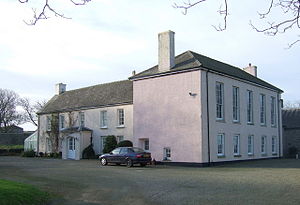
Tregwynt-skatten
Tregwynt Mansion hvor skatten blev fundet.
Tregwynt-skatten er et depotfund fra midten af 1600-tallet bestående af mønter, som blev fundet ved Tregwynt Mansion nær Fishguard i Pembrokeshire, Wales, i 1996. Fundet blev gjort 17. september 1996 med metaldetektor i forbindelse med anlæg af en tennisbane. Skatten består af 33 guldmønter, 467 sølvmønter og en ring af guld. Det var det første depotfund fra den engelske borgerkrig som blev fundet Pembrokeshire, og den er nu udstillet på National Museum Wales.